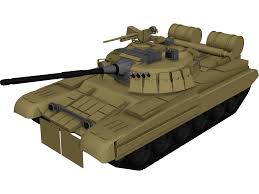
Label: Tank